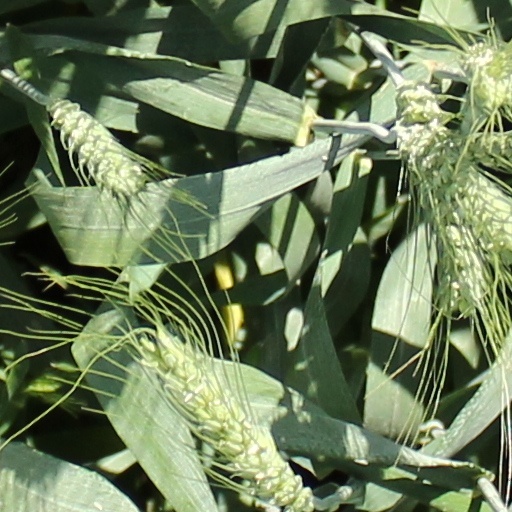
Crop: wheat